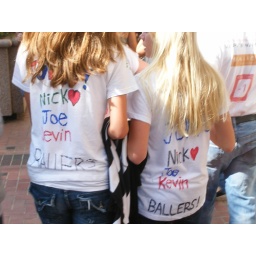
I was walking down the street and was almost crushed by this boy crazy crowd!